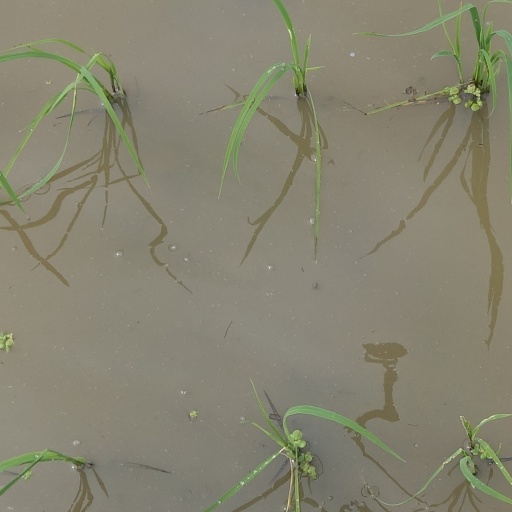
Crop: rice